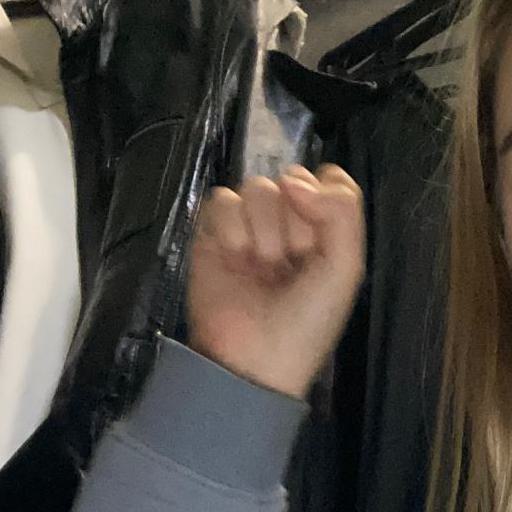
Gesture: fist